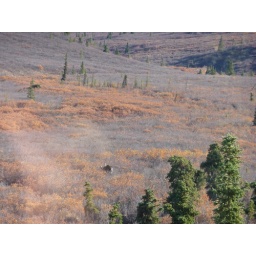
A view of a bull moose seen on our Natural History Tour bus in Denali, Alaska